Suikoden (video game)

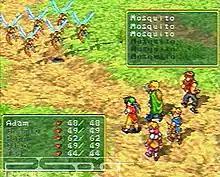
A battle scene from "Suikoden"

Two other types of battle systems exist: duel battles and war battles. Both duel battles and strategic war battles are analogous to Rock, Paper, Scissors. In one-on-one duels, there are three commands: attack, defend and special. Attack beats defend, defend beats special and special beats attack. The player is given hints on the best course of action as the dueling opponent will often telegraph their intentions. In strategic war battles, the four major groups are charge attacks, bow attacks, magic attacks and others. Charge attacks beat bow attacks, bow attacks beat magic attacks and magic attacks beat charge attacks. The 'other' command acts as a free special command enabling the player to, for example, learn what the enemy's next attack will be.